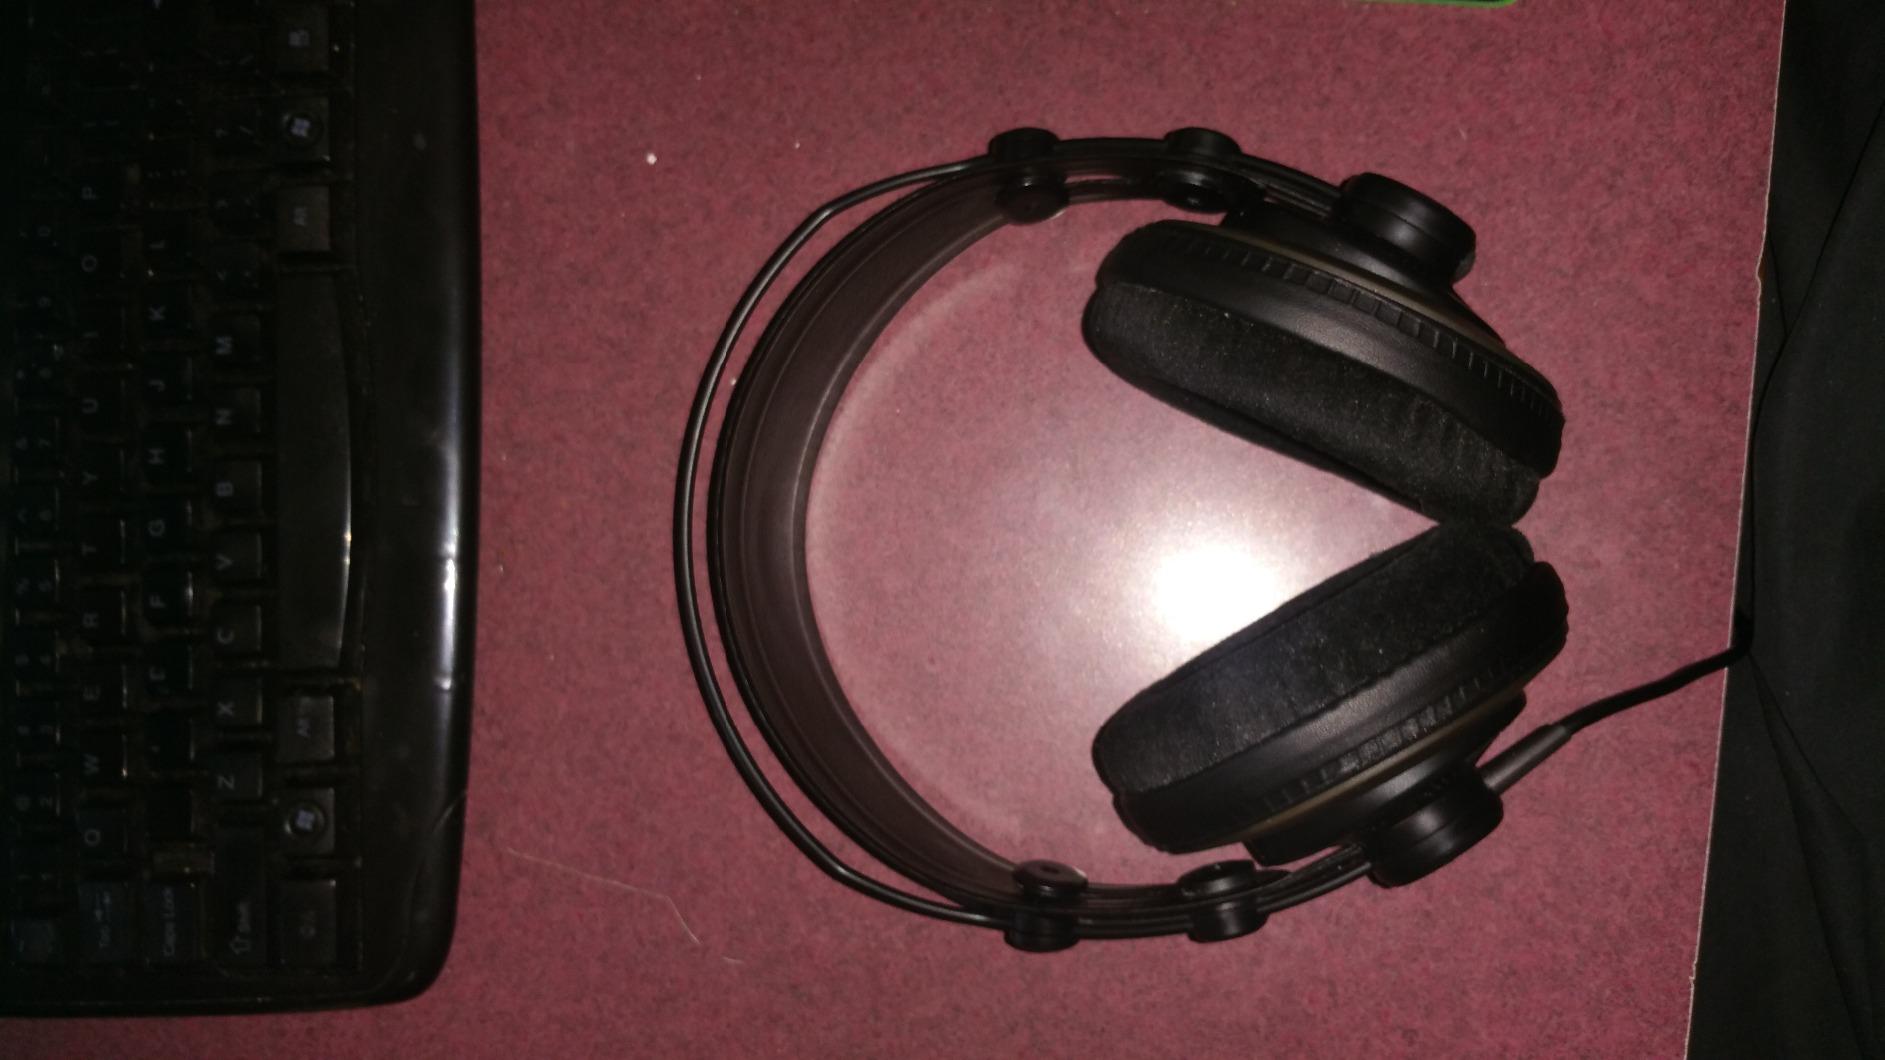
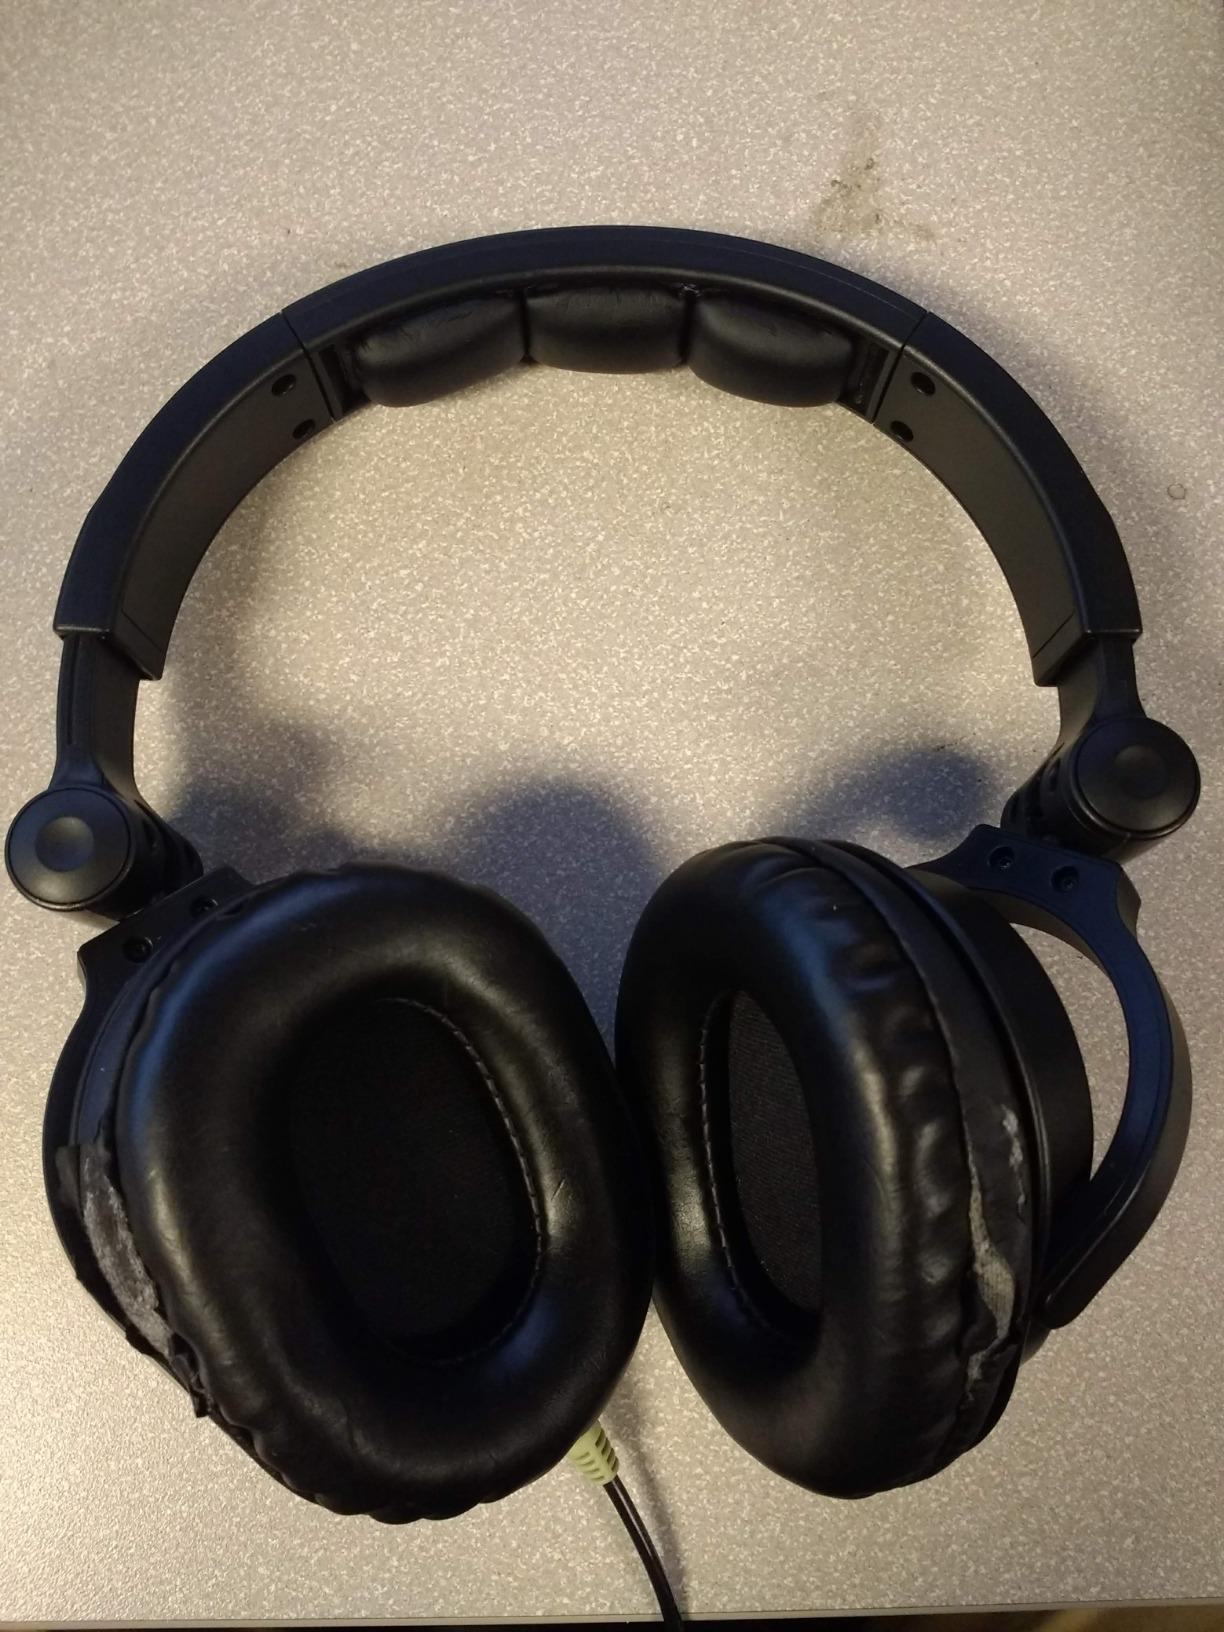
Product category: headphones
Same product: no